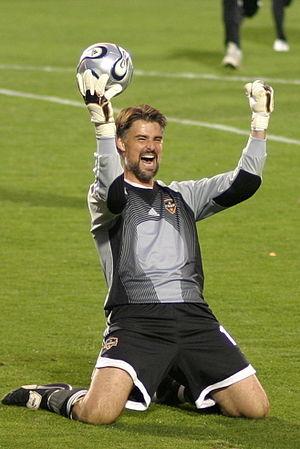
Patrick Steward Onstad est un footballeur canadien né le 13 janvier 1968 à Vancouver.